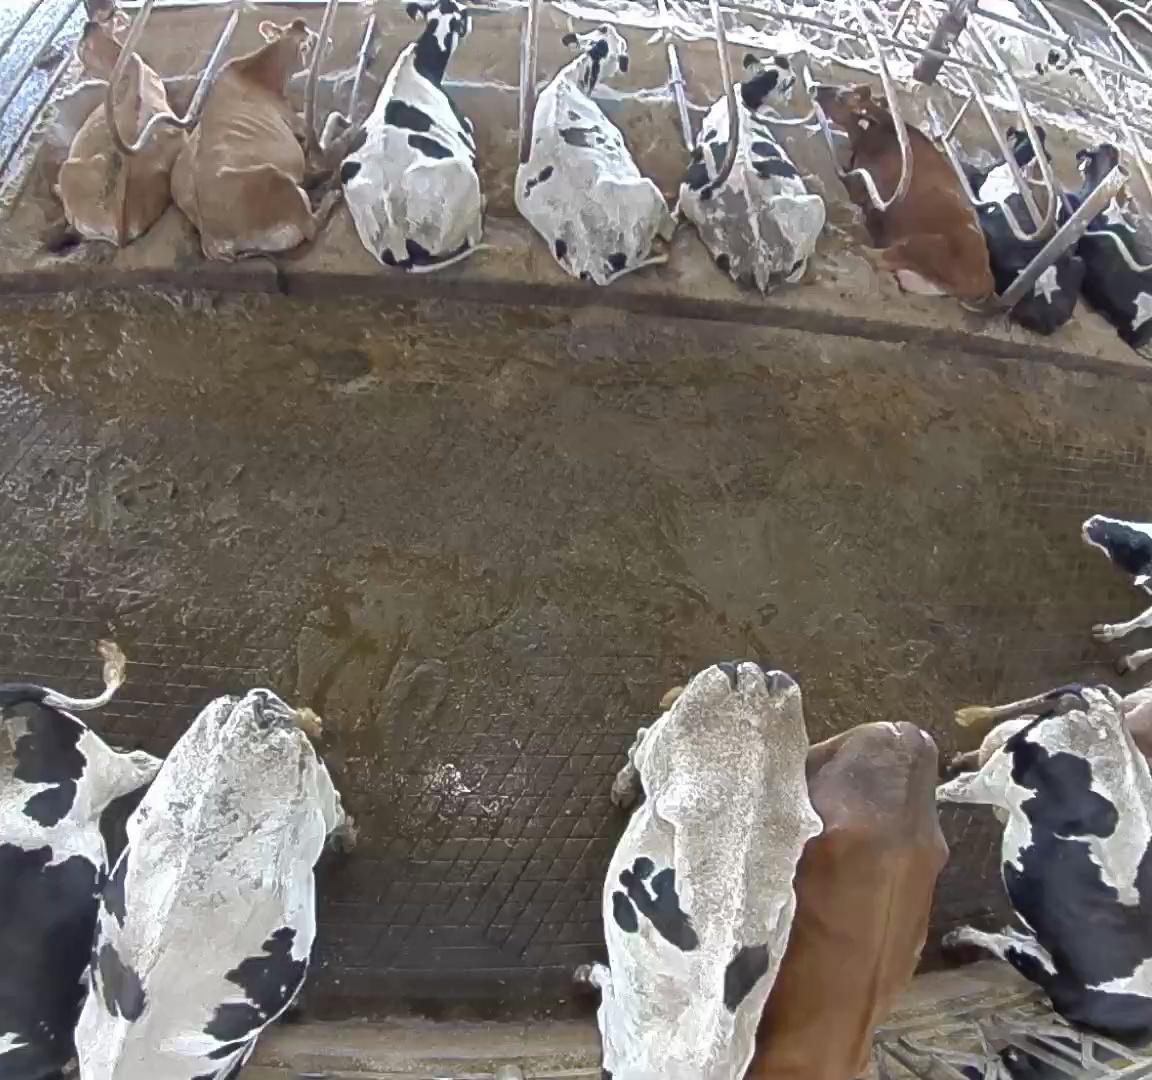
Number of cows: 16